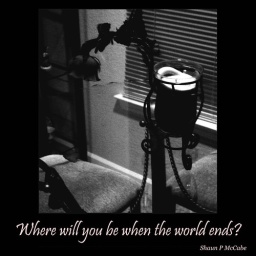
Bored around the house with Photoshop flower rose they make me happy i have done fun stuff with them.